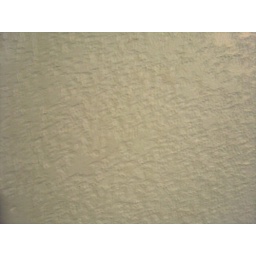
this is a picture a wall in my downstair of my house